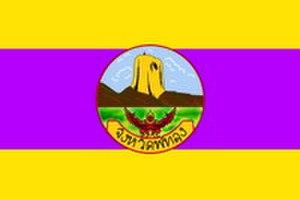
Phatthalung est une province de Thaïlande.